William Slater Calverley

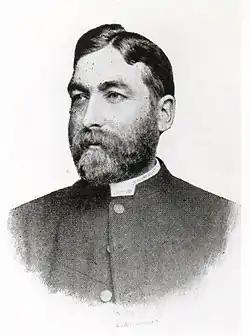
The Rev W. S. Calverley, Antiquarian

William Slater Calverley (1847–1898) was born at Kibworth, Leicestershire in 1847. After completing his formal education he entered New College, Oxford, but left to take up private tuition before attaining his degree. During this period he began to study art at the South Kensington School of Art and according to contemporary reports could have achieved the gold medal but for illness. This period of study proved very useful later in life. Notwithstanding his artistic ability he chose to enter the church. He was ordained deacon by Bishop Goodwin at Carlisle, Cumberland, in 1872 and afterwards became curate of Eskdale parish, South Cumberland. In the following year he took priest's orders and assumed an appointment as curate at Maryport, moving in 1874 to Dearham, where he served three years as curate and eight years as vicar of the same church. Under his guidance the church was restored, the vicarage and church yard enlarged and improved, and the district church at Ellenborough founded. In 1885, he became vicar of St. Kentigern's Church, Aspatria. One important feature of his pastorate of Aspatria was the acquisition of a peal of bells for the church.